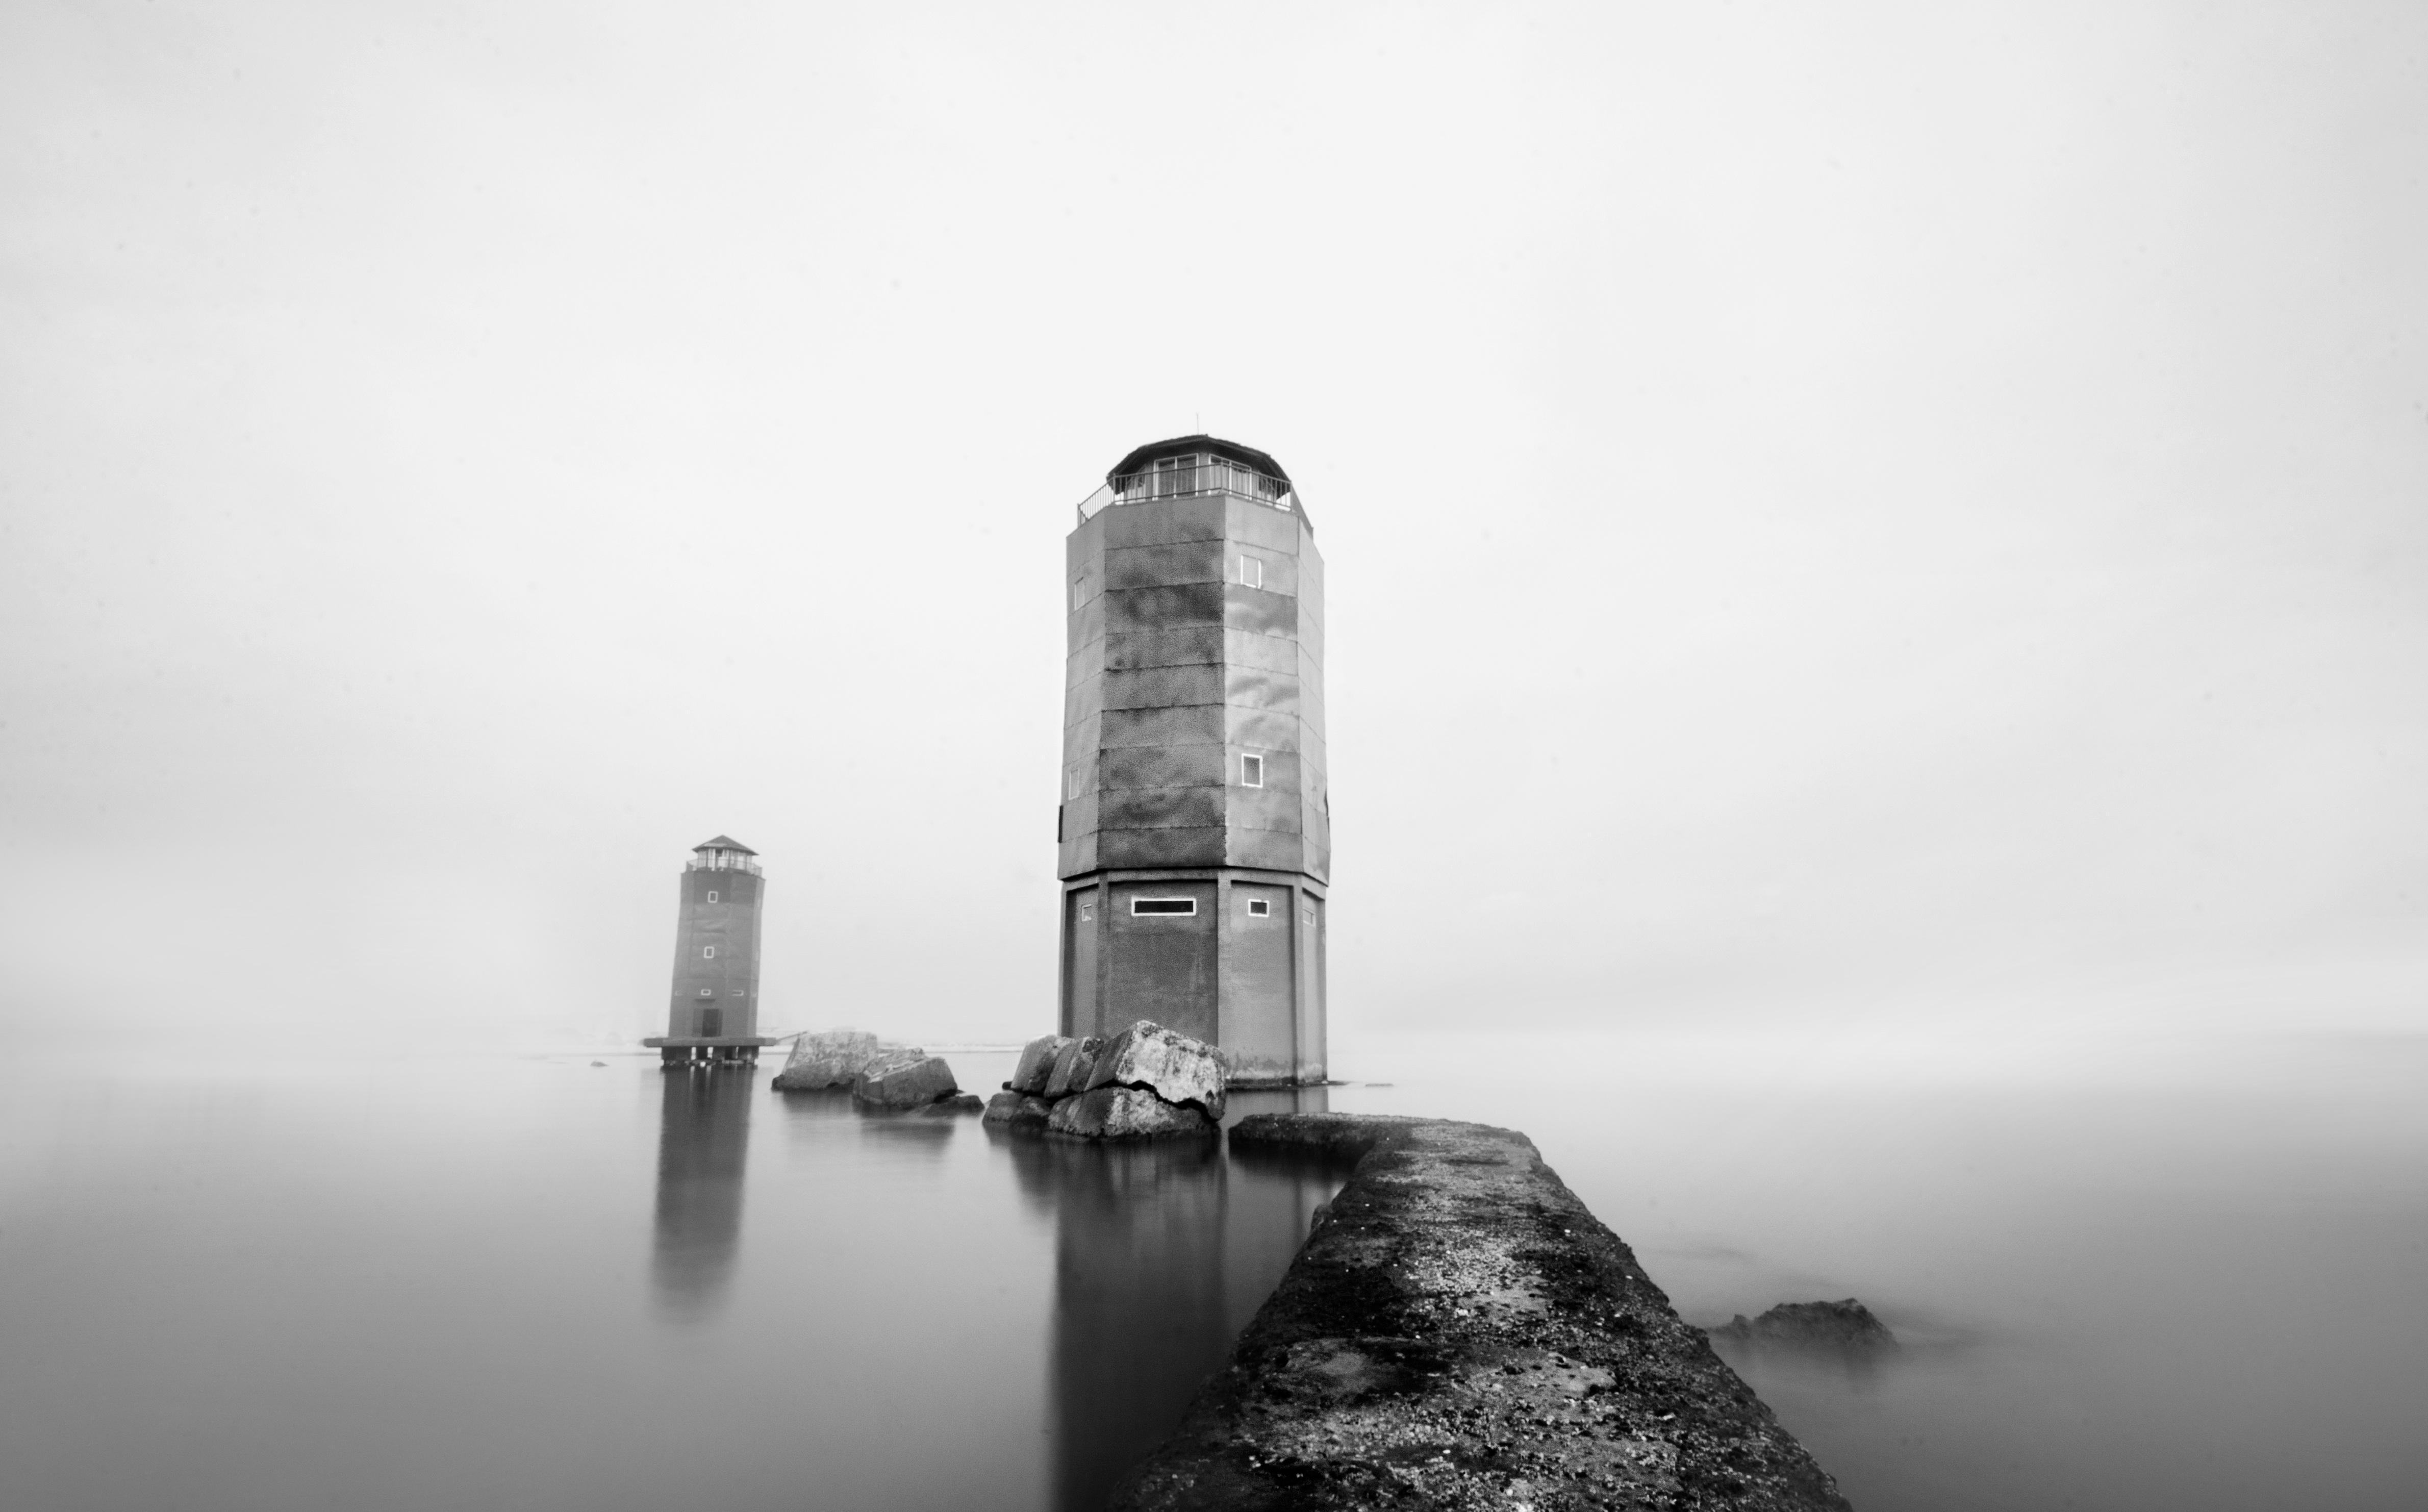
water, light, black and white, fog, white, photography, reflection, vehicle, tower, weather, darkness, black, monochrome, shape, monochrome photography, atmospheric phenomenon, atmosphere of earth